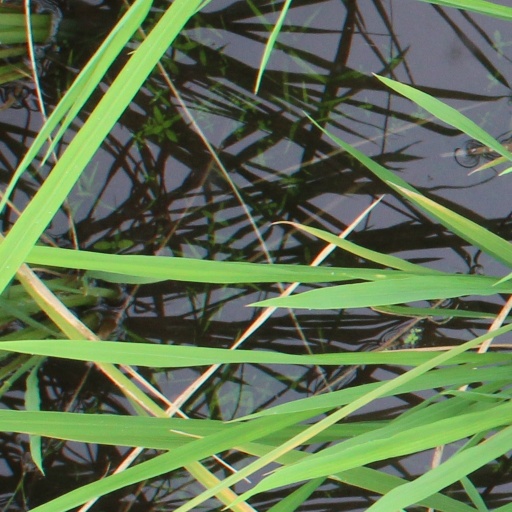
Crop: rice